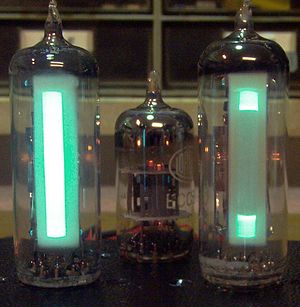
Indikatorrør
EM84 "Magisk bånd"
Et indikatorrør, også kaldet et katodoskop, er et specielt radiorør, der ved et synligt udslag kan vise en modtaget radiokanals signalstyrke. Én designtype af indikatorrør kaldes for det magiske øje.